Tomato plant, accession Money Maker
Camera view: bottom (45 deg); turntable rotation: 0 degrees
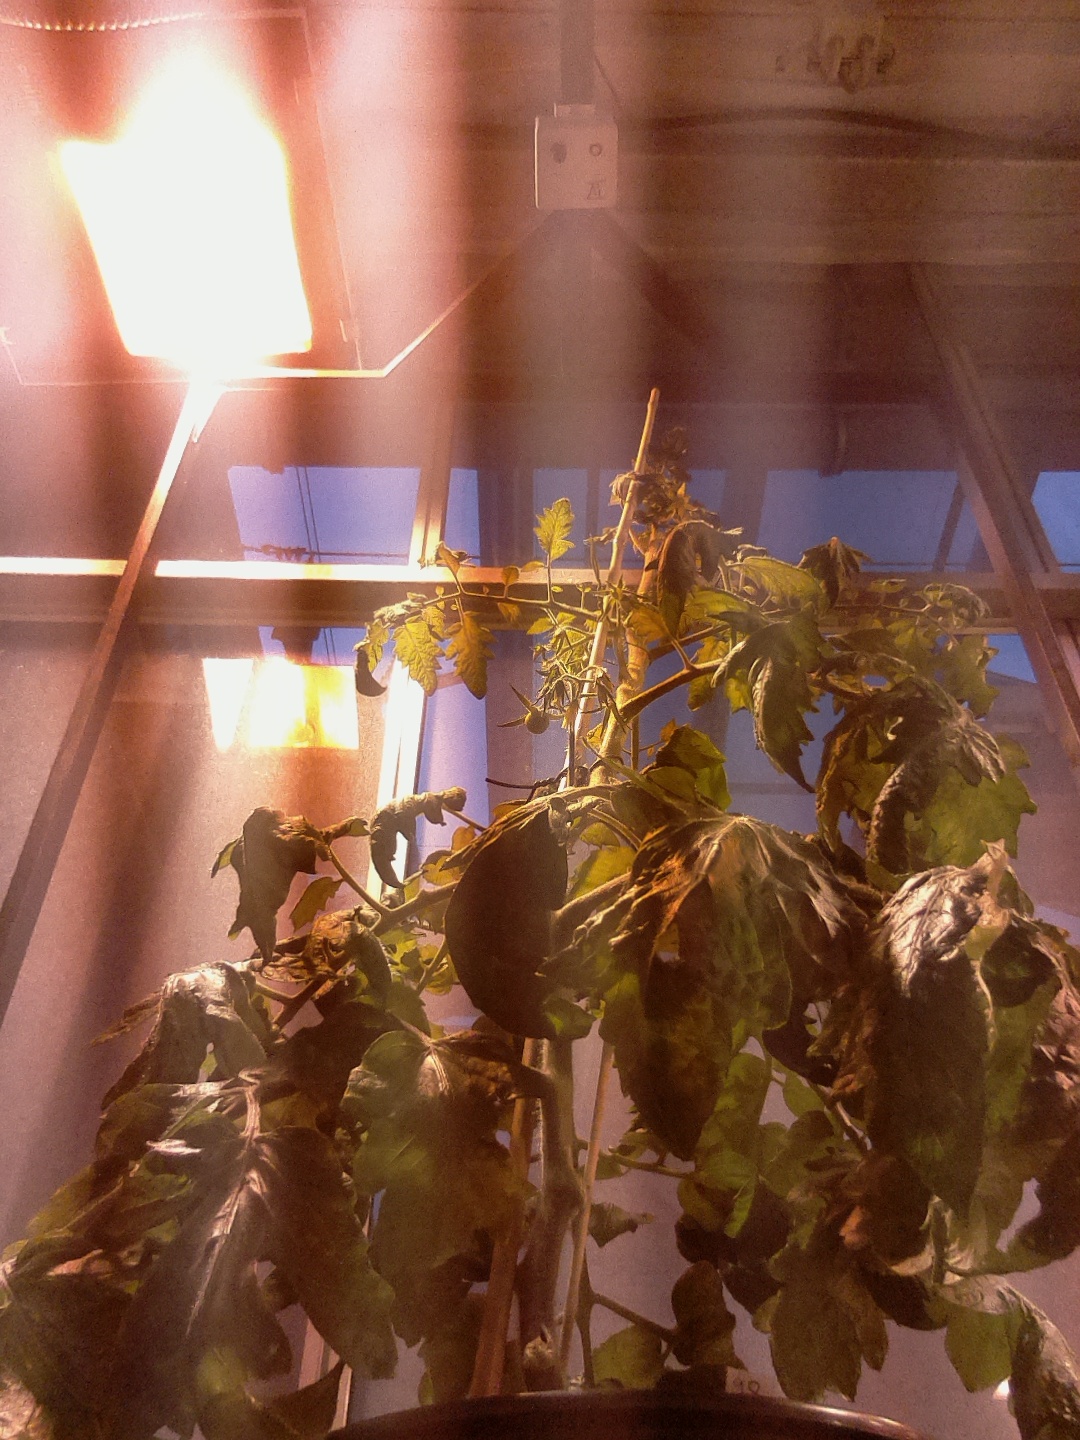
BBCH growth stage 71: 10%-20% of final fruit size